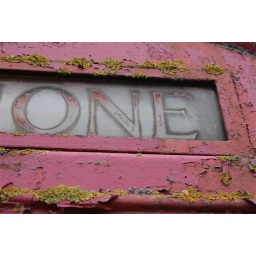
Lichen encrusted dilapidated K6 telephone box in South Leicestershire village.